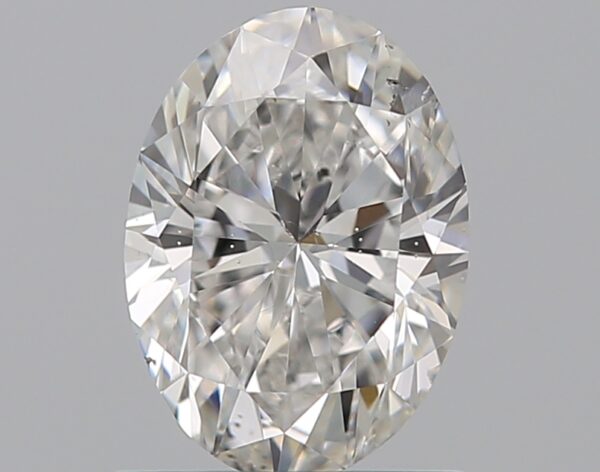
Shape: oval
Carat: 0.81
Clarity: SI1
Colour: E
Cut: EX
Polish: EX
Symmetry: VG
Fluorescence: M
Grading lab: GIA
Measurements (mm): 7.18 x 5.19 x 3.32